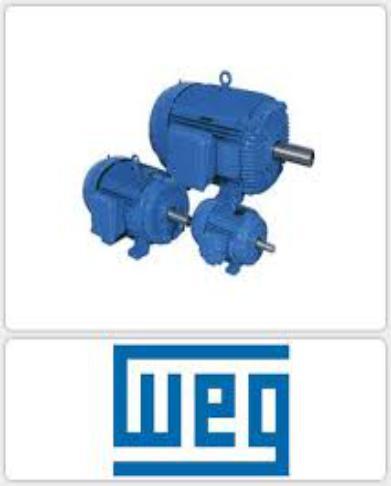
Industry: Others